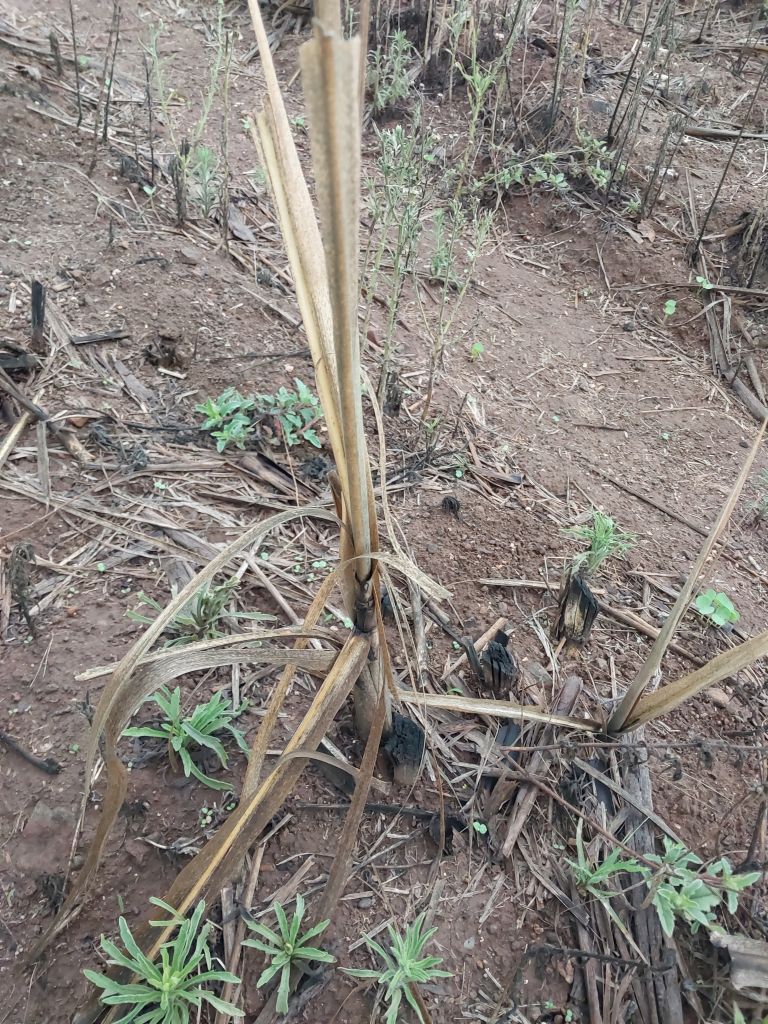
Label: Sett Rot